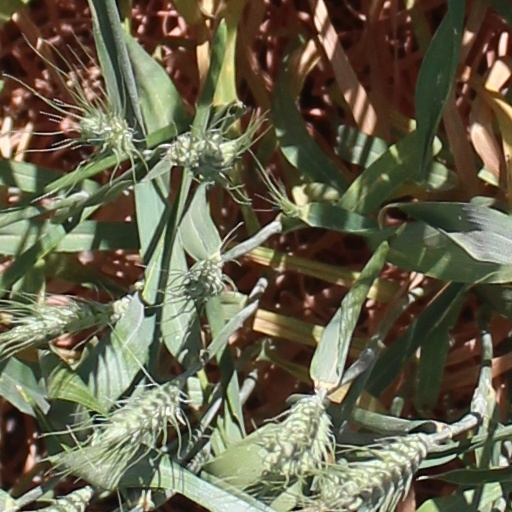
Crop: wheat